Peugeot 306

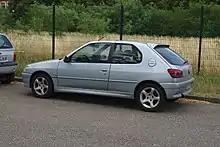
Phase 3 Peugeot 306 3-door

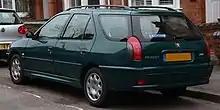
Peugeot 306 Break

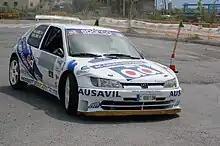
Peugeot 306 Maxi

Models from mid-1999 saw further improvements and exterior modifications, including clear lenses on the headlamps, round and clear lensed foglamps, complete colour-coding of the exterior trim, removal of the black plastic strip on the lower edge of the tailgate, flush glass seal to rear windscreen, a redesigned tailgate rear badge, different rear wiper and new paint colours. Interior upgrades were more minor, with the gearknob becoming rounder and silver topped, while the instrument binnacle received a silver background and white instrument needles in place of the previous red versions.